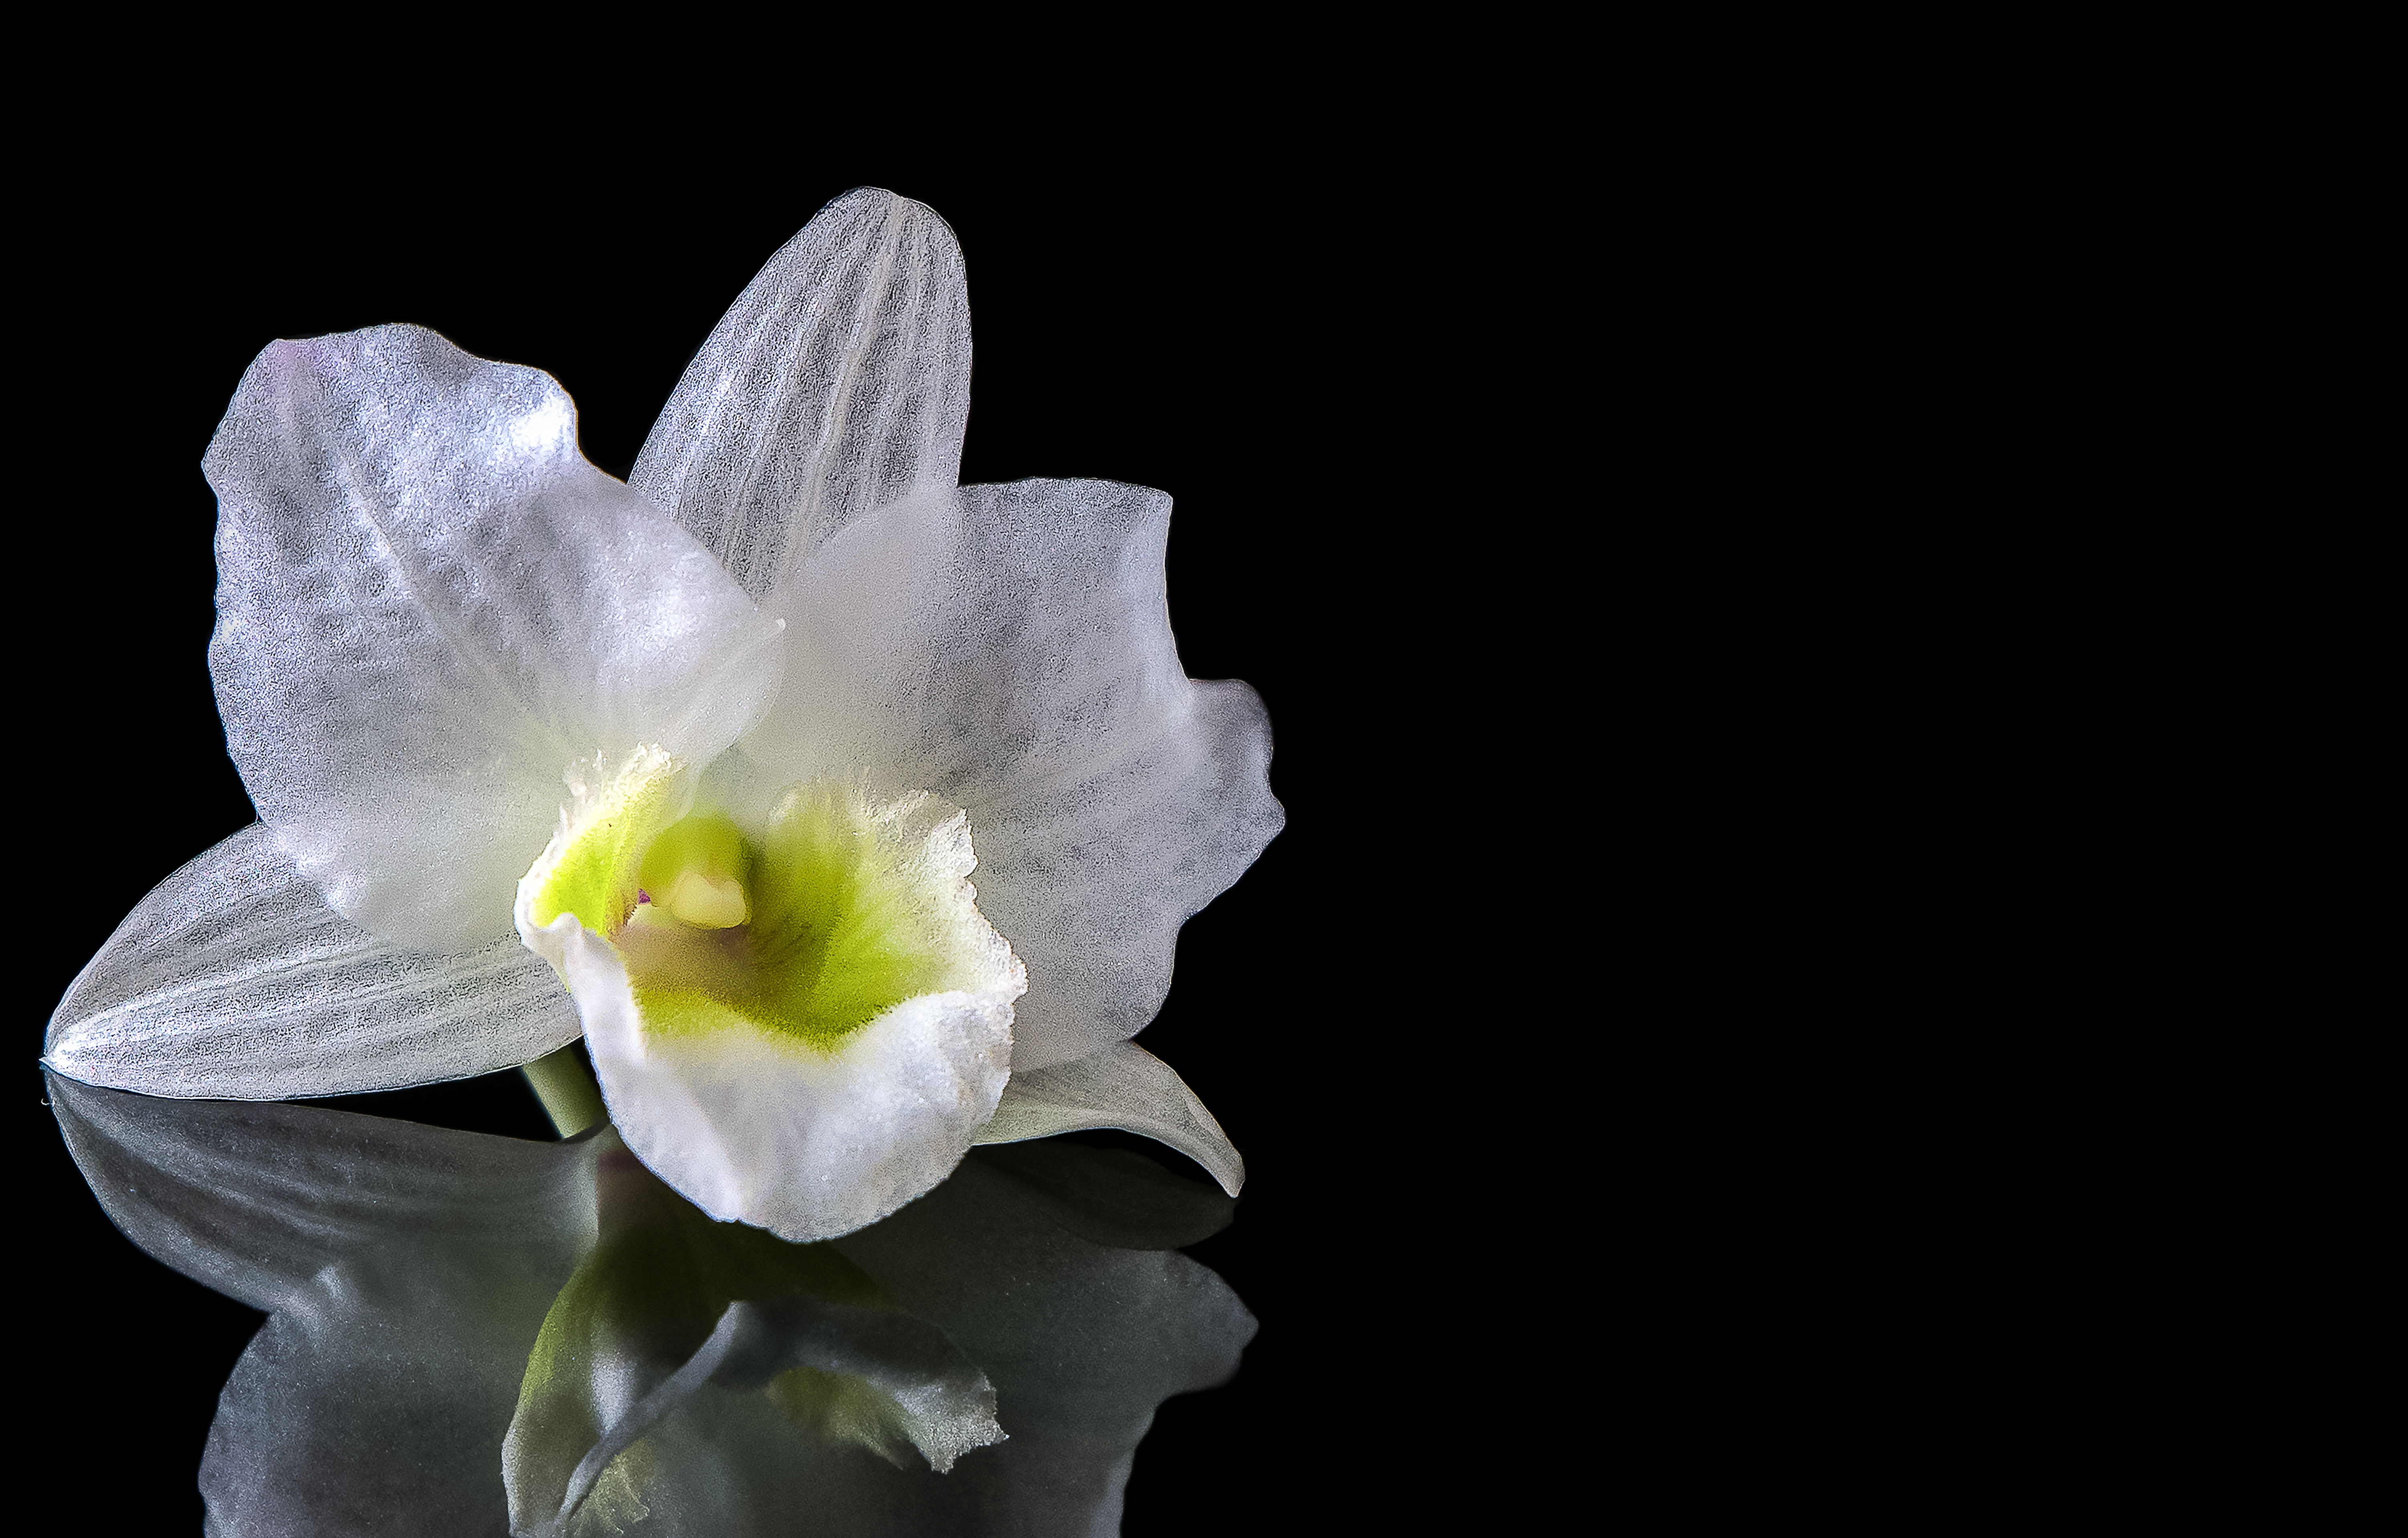
blossom, black and white, plant, white, flower, petal, bloom, close, flora, orchid, close up, transparent, narcissus, mirroring, macro photography, flowering plant, land plant